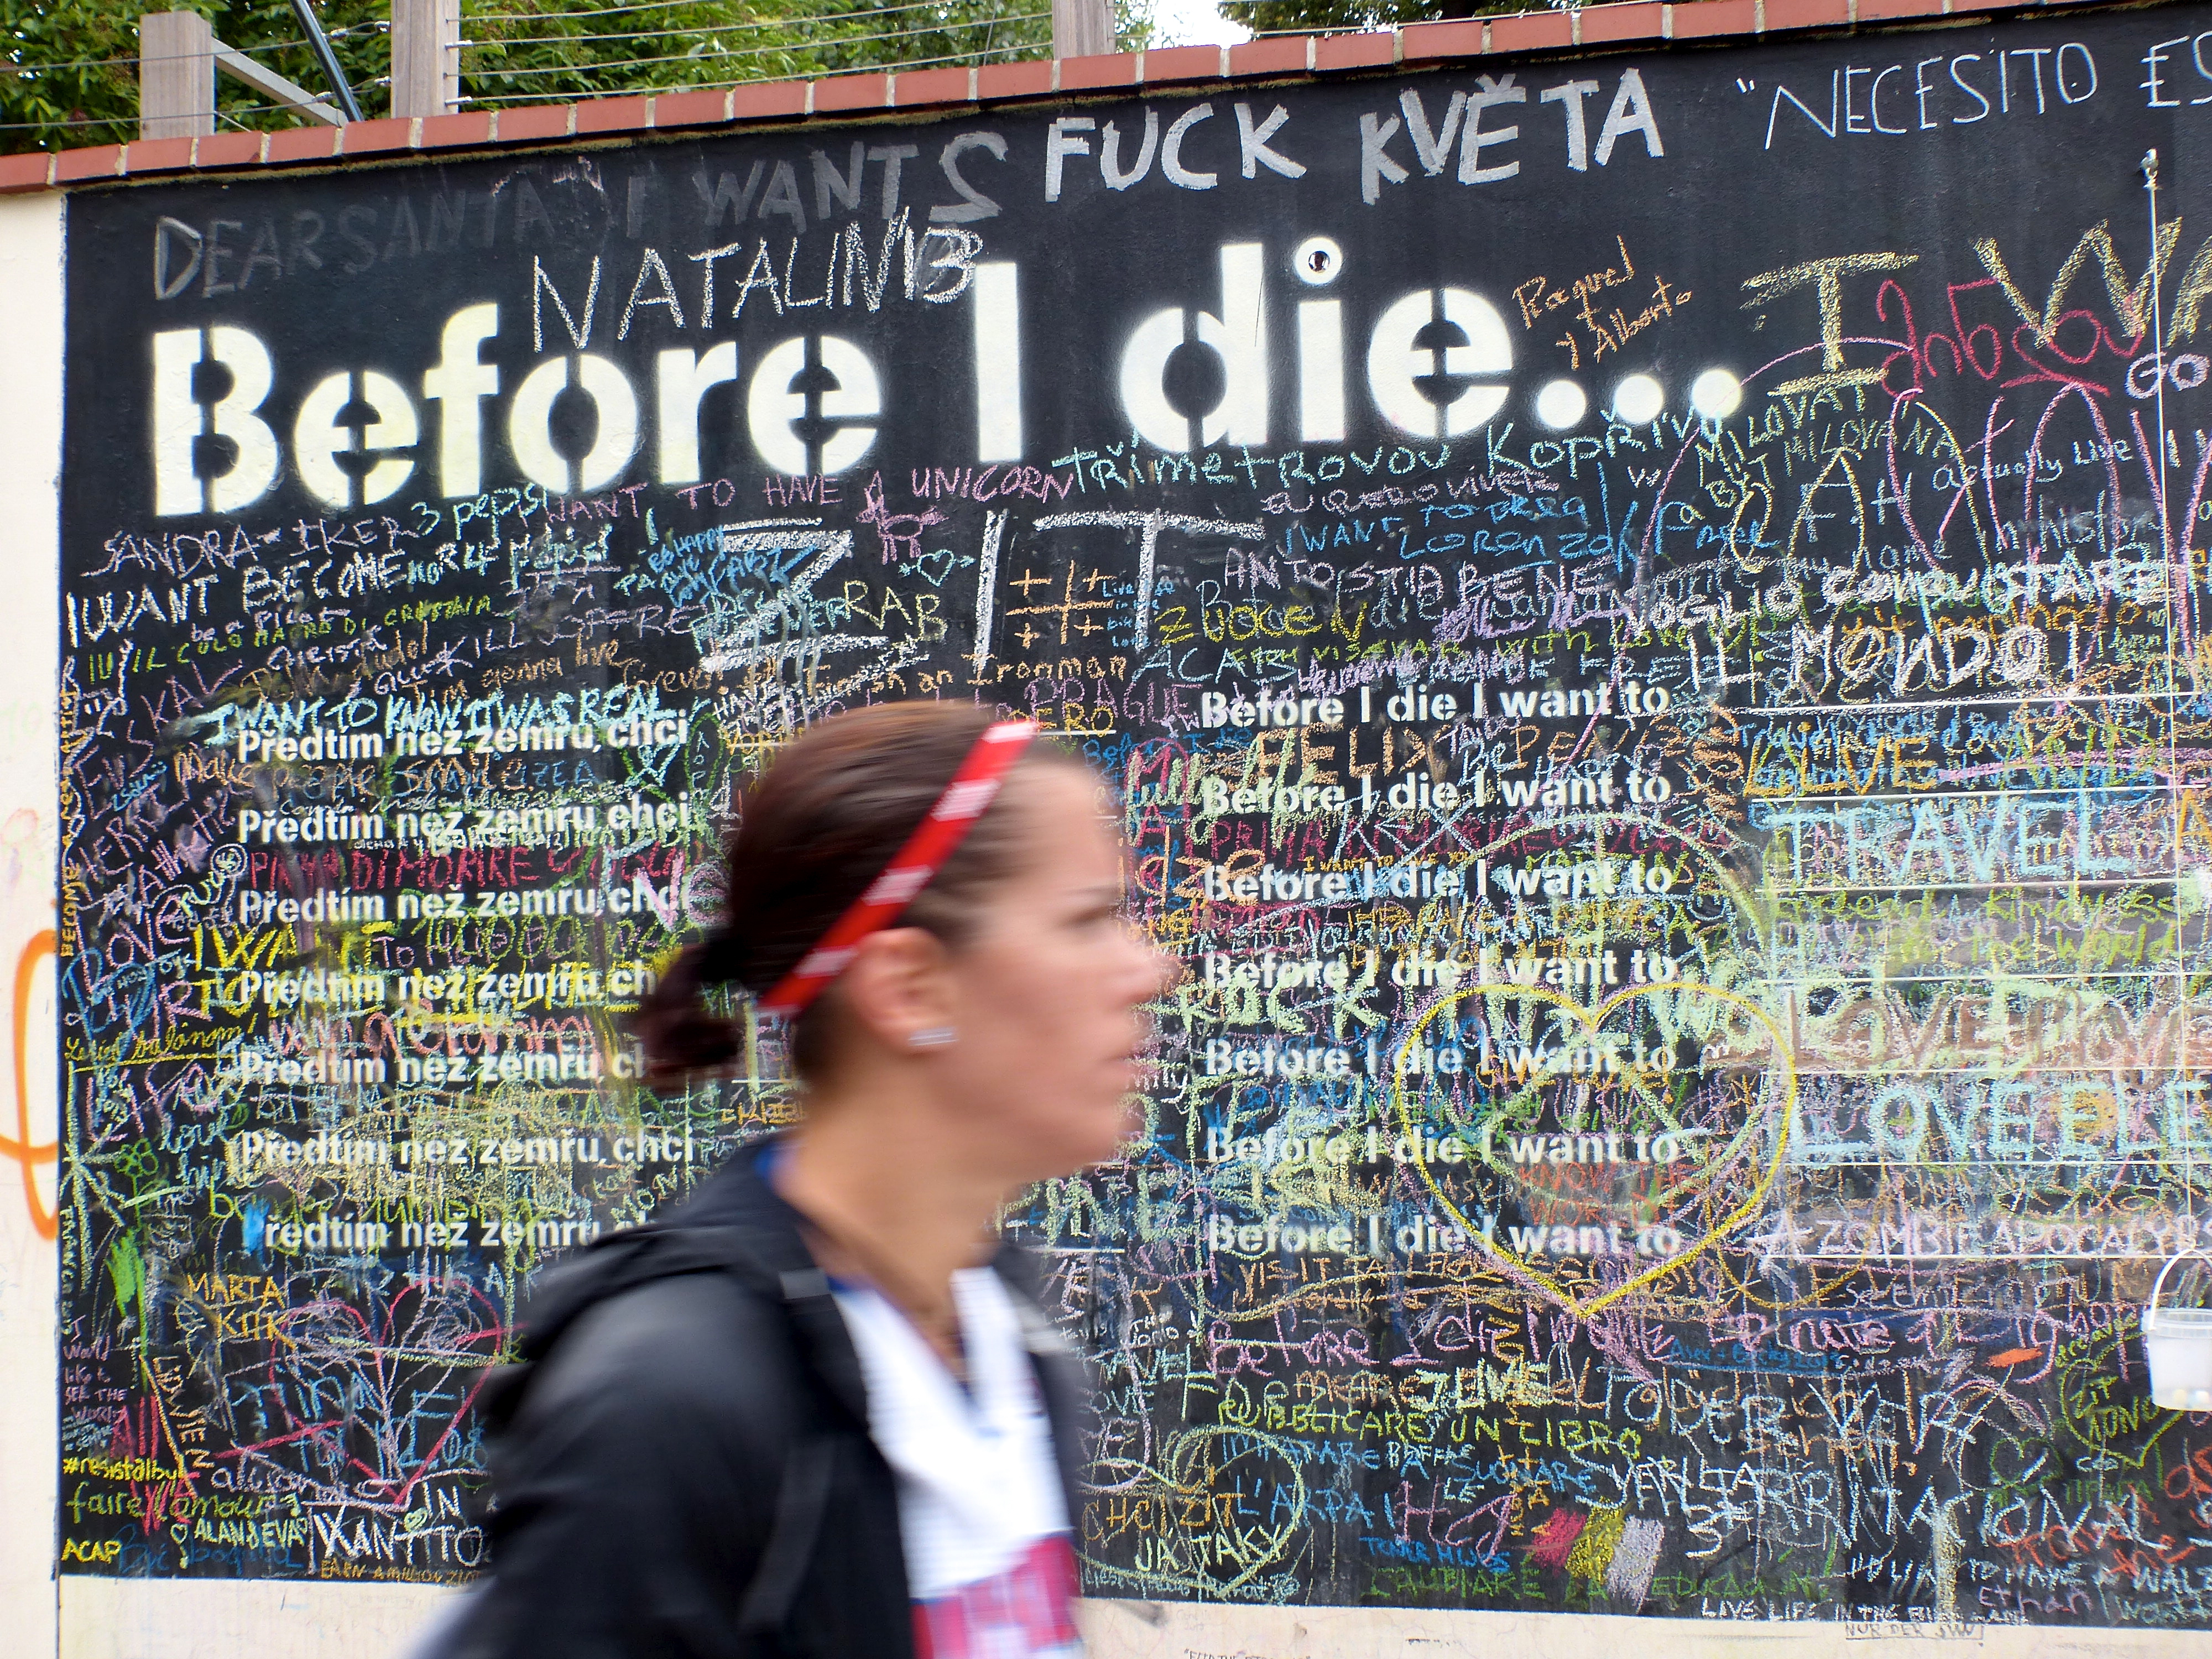
street, wish, advertising, travel, europe, prague, graffiti, art, republic, czech, beforeidie